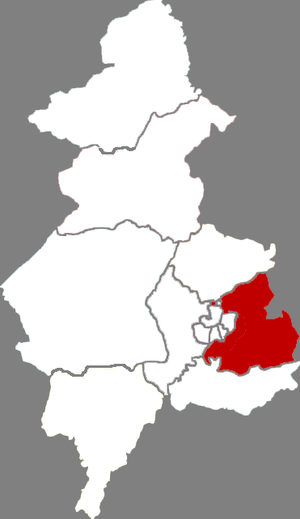
Le district de Hunnan, autrefois, district de Dongling est une subdivision administrative de la province du Liaoning en Chine. Il est placé sous la juridiction de la ville sous-provinciale de Shenyang.